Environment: real
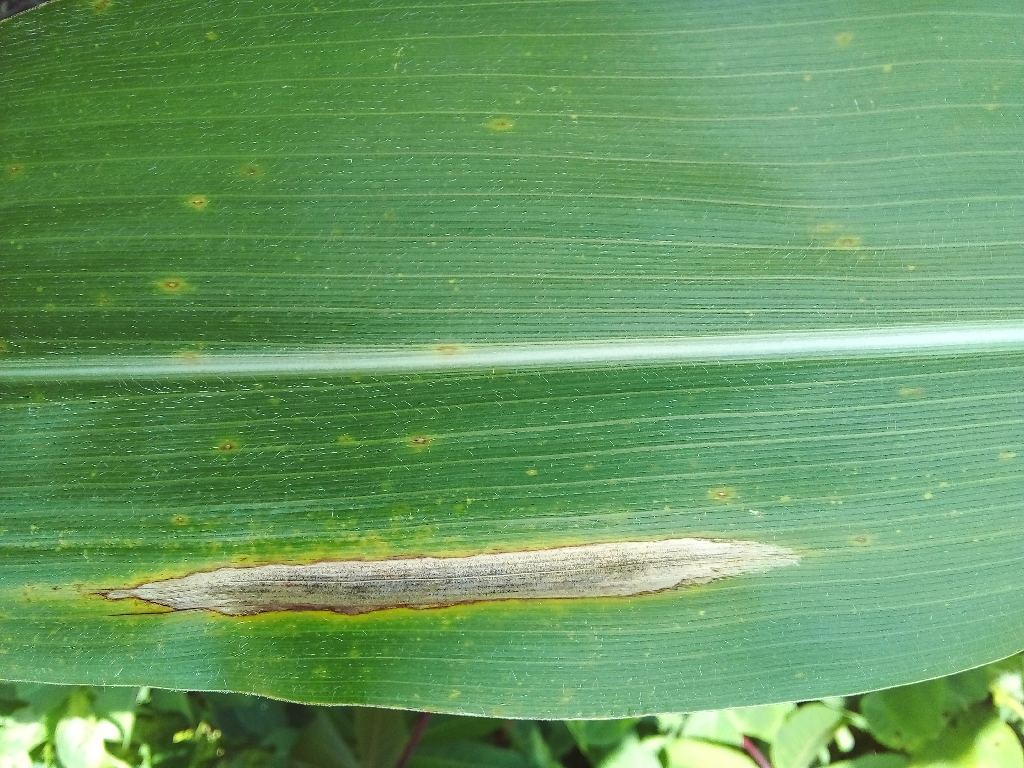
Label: northern_corn_leaf_blight